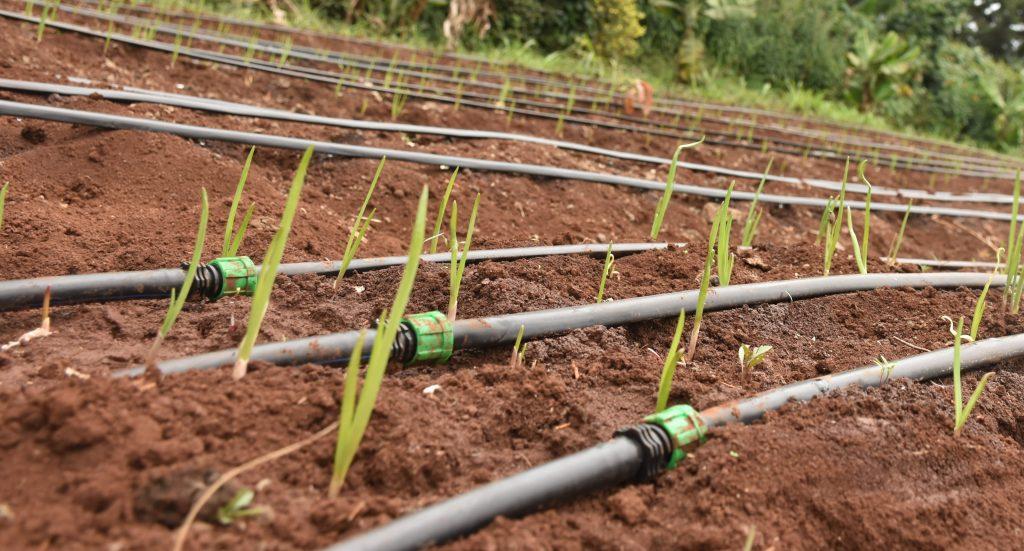
Miche imeanza kuota kwa ufanisi shambani huku mifereji ya maji ikisambaza unyevu kwa usahihi, kuhakikisha mimea yote inapata maji ya kutosha kwa ukuaji thabiti na mavuno bora.